Leopold Seyffert

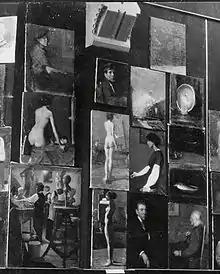

Seyffert's ancestors' origins were in the Saxony region of Germany, with his grandparents hailing from Zwikau, a village near Leipzig. His grandfather and father, Hermann (at age 4) arrived in New York in 1854. The family traveled to St. Louis and then went west settling with other German immigrants in Missouri.